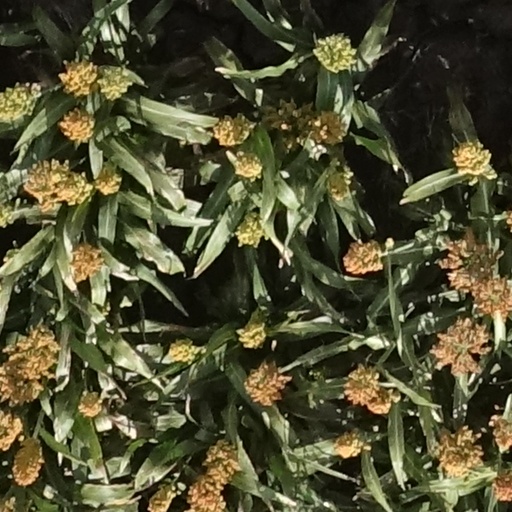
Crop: sorghum